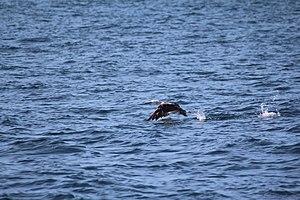
Un jeune Fou de Bassan au décollage au large des îles Glénan (Finistère, Bretagne, France).
Le Fou de Bassan est une espèce d'oiseaux de mer de la famille des sulidés. Cet excellent plongeur se nourrit de poissons et céphalopodes ; il est indigène à l'Atlantique Nord. C’est le plus gros des oiseaux de mer d'Europe.